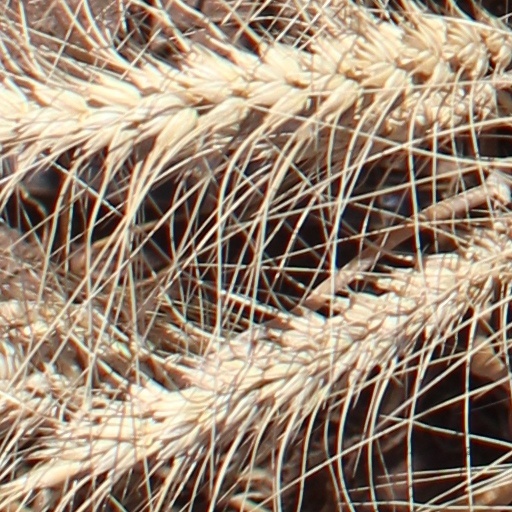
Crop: wheat